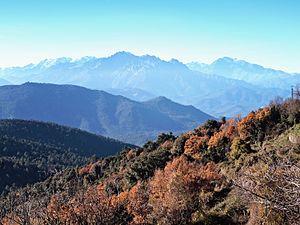
Castineta (Corsica) - Vue sur la vallée et les Aiguilles de Popolasca depuis Castineta Sottana
Castineta est une commune française située dans la circonscription départementale de la Haute-Corse et le territoire de la collectivité de Corse. Elle appartient à l'ancienne piève de Rostino, en Castagniccia.